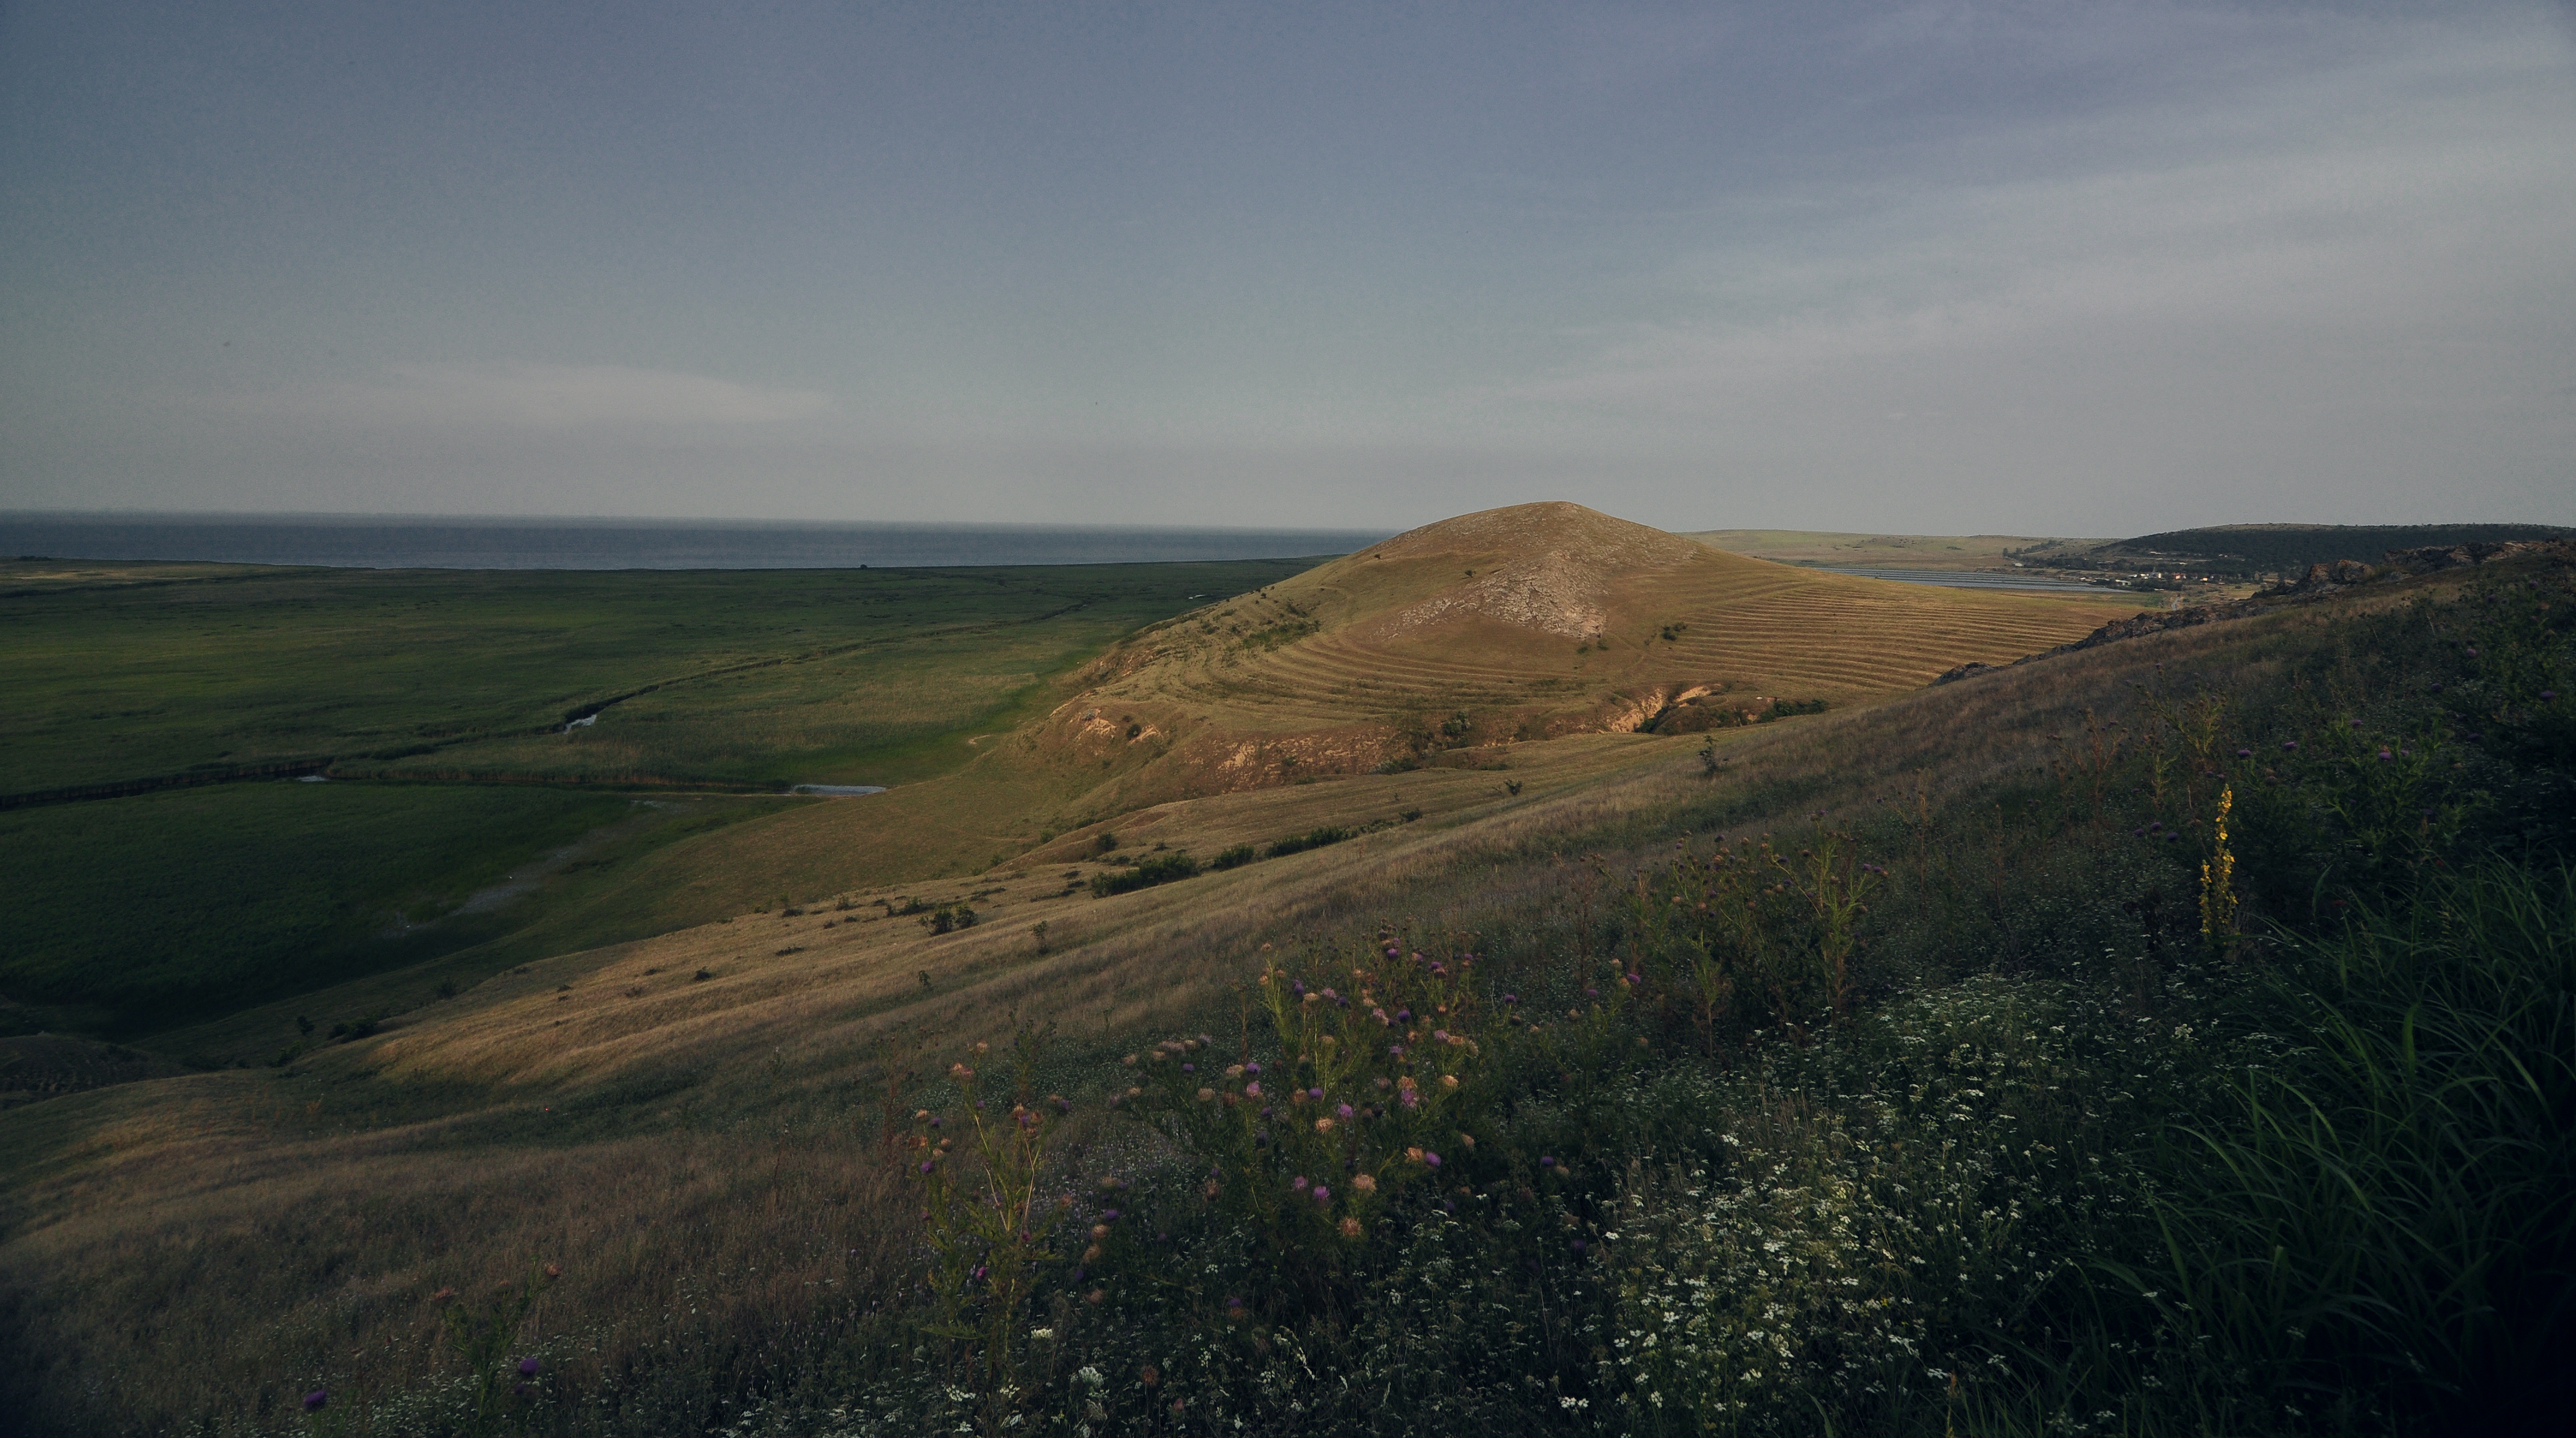
landscape, sea, coast, nature, grass, horizon, wilderness, mountain, cloud, sky, prairie, morning, hill, lake, dawn, summer, dusk, evening, black, highland, terrain, ridge, plain, summit, flowers, lac, grassland, plateau, marea, e, fell, loch, deal, flori, cer, peisaj, minor, inferior, dobrudja, neagra, dobrogea, scythia, moesia, pontus, pontos, dobruja, euxinus, euxinos, seara, rural area, landform, dobrud a, dobrudzsa, dobrugia, vara, dobroudja, dobrudscha, dobruca, dobroedzja, dhovrouts, enisala, heraclea, heracleea, razelm, razim, babadag, tulcea, sarichioi, geographical feature, atmospheric phenomenon, mountainous landforms